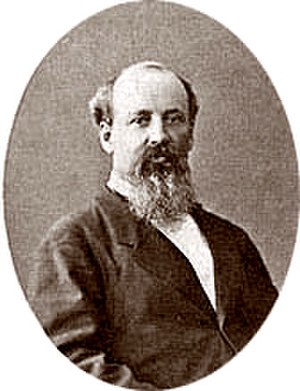
Gustavus Fox
Gustavus V. Fox, August, 1866
Gustavus Vasa Fox var officer i United States Navy og gjorde tjeneste under den amerikanske borgerkrig.